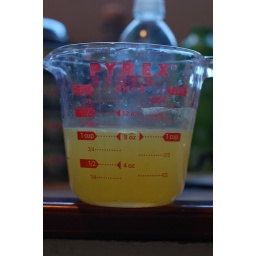
It's just under 1 1/4 cups of water that goes in a cup o' noodles